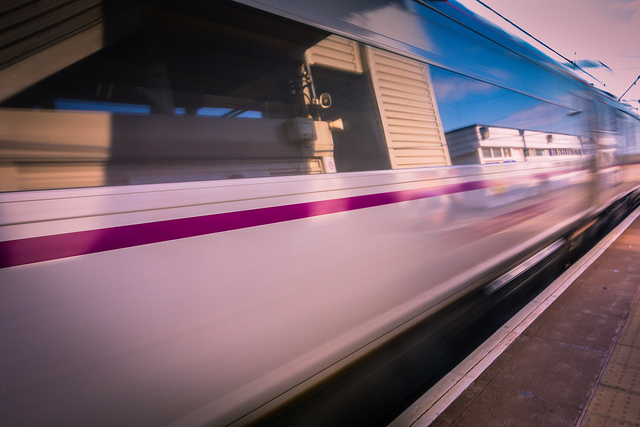
user: Given an image and a question. Answer the question in a short answer. Question: What is the underground version of this transportation called? Short Answer:
assistant: subway